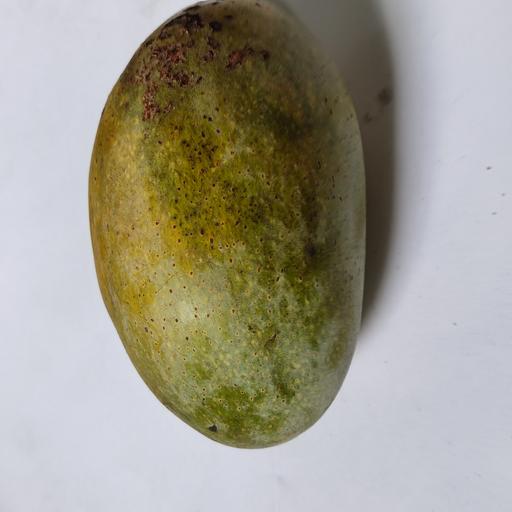
Crop type: Mango_Himsagar